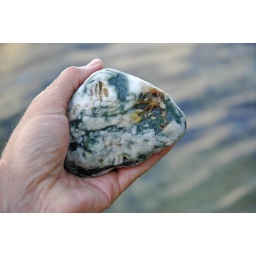
Rock found at Coast Guard Beach. Photographed at Great Pond. This stone was shaped by water (hence the title)